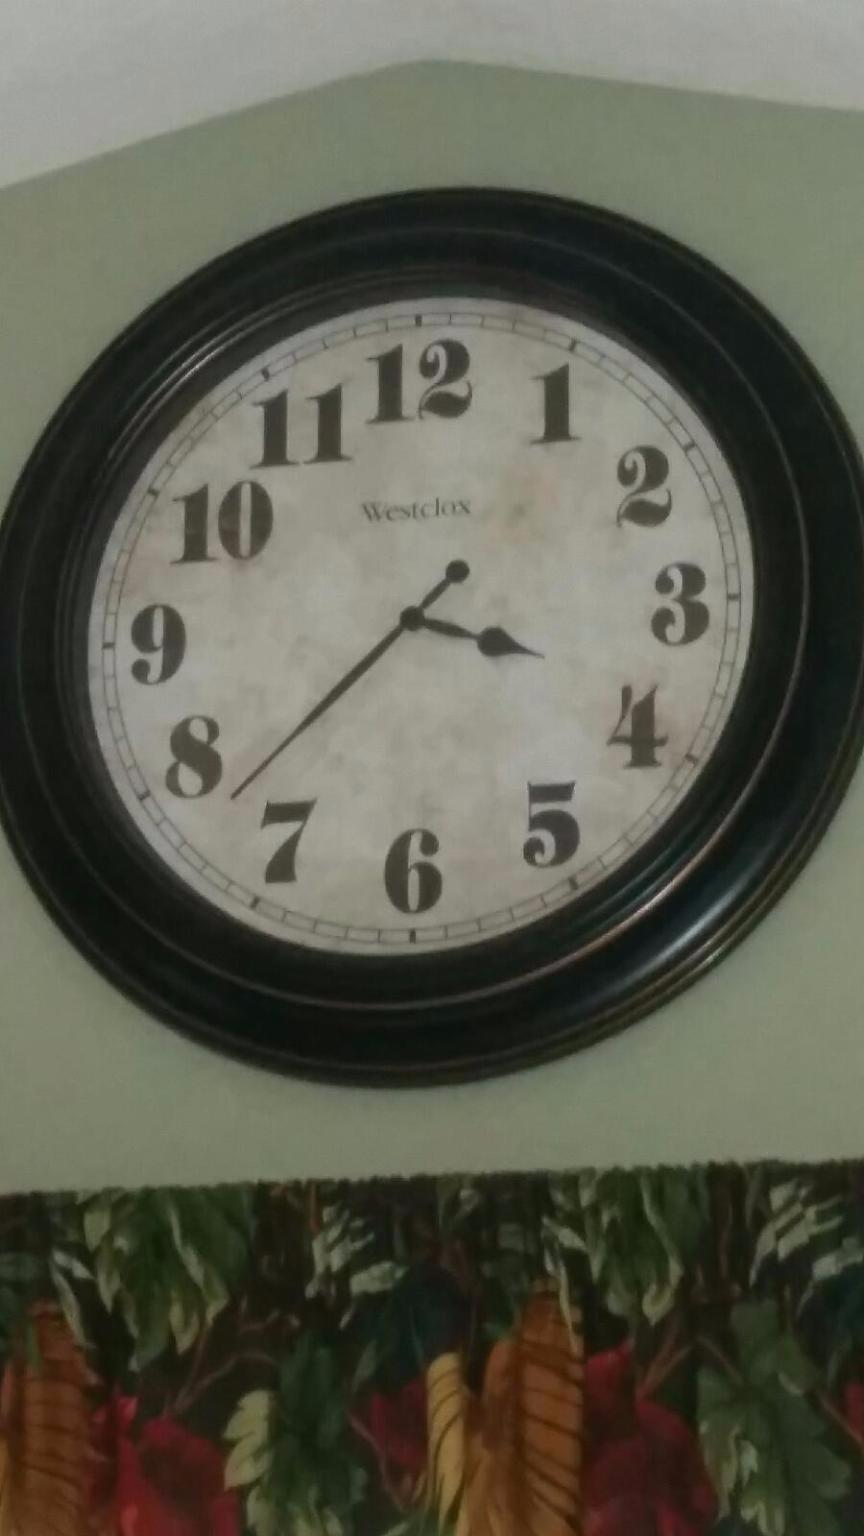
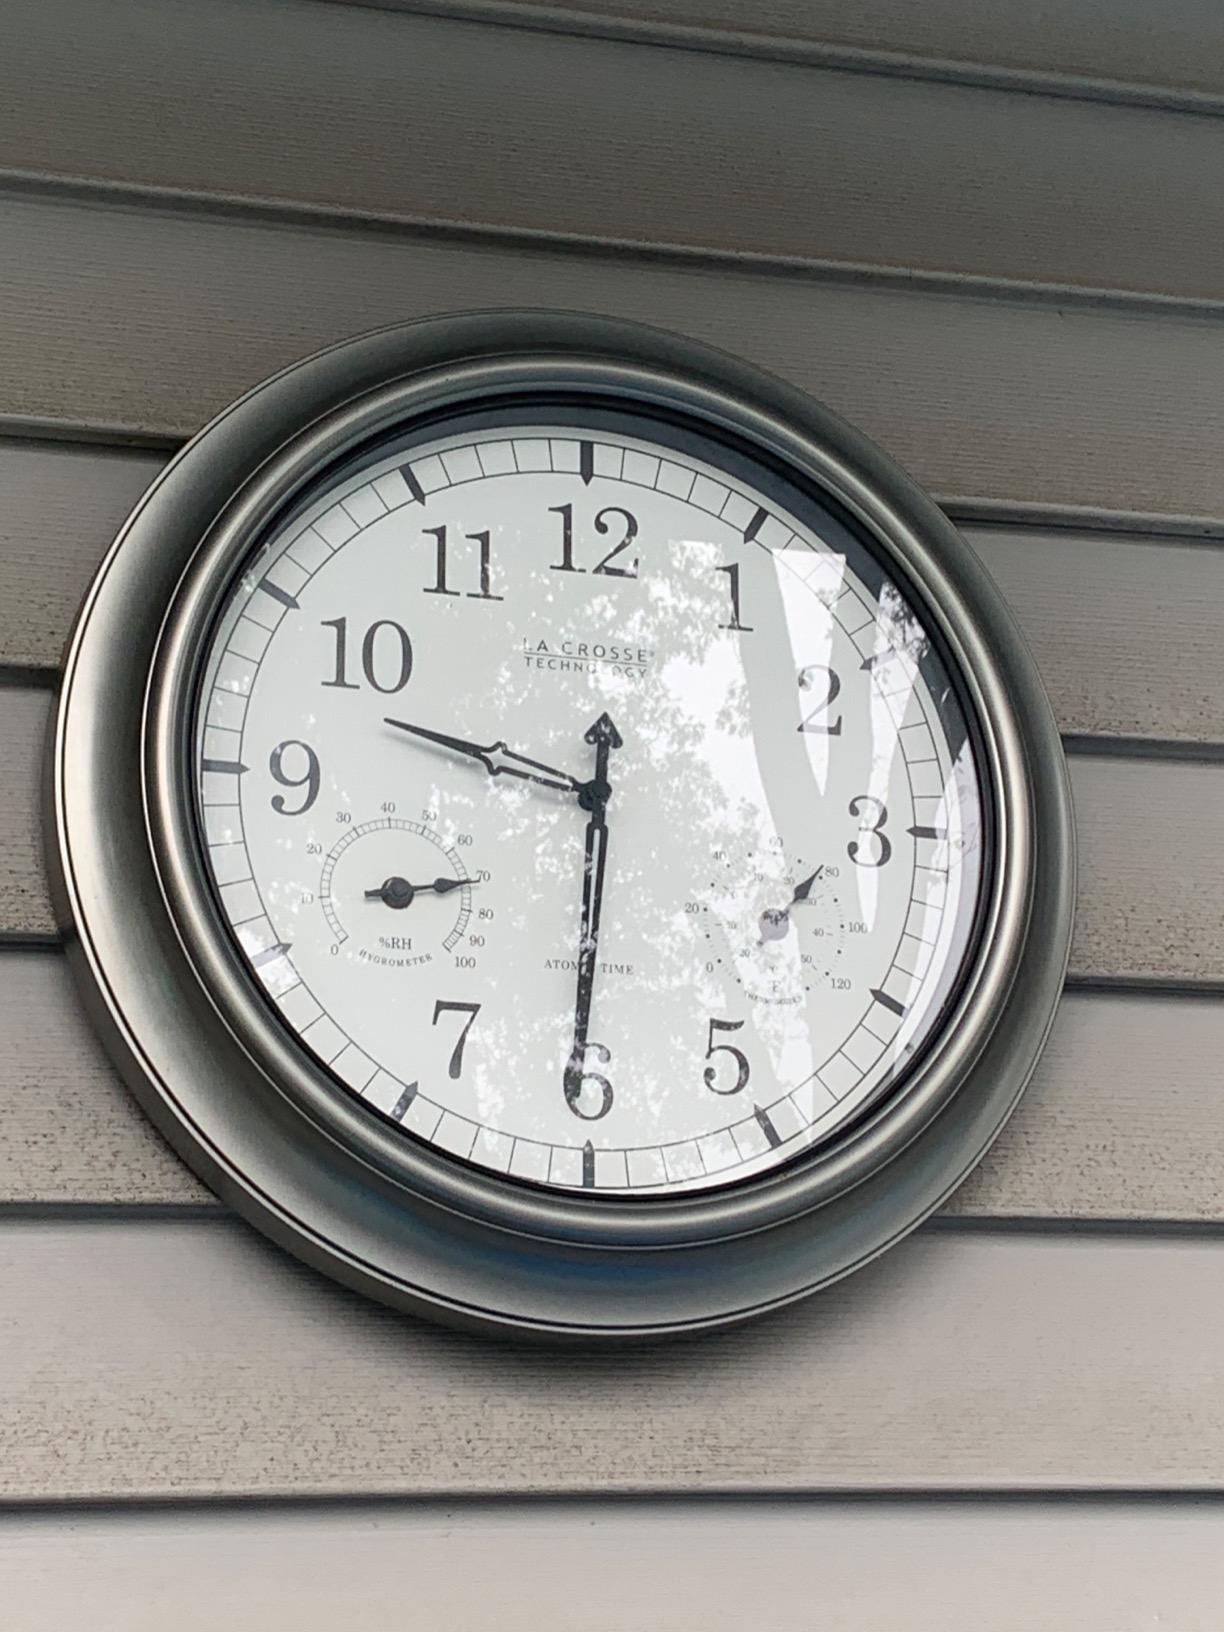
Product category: clock
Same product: no